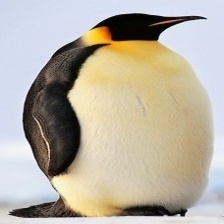
Species: EMPEROR PENGUIN
Scientific name: APTENODYTES FORSTERI
ImageNet parent category: king_penguin